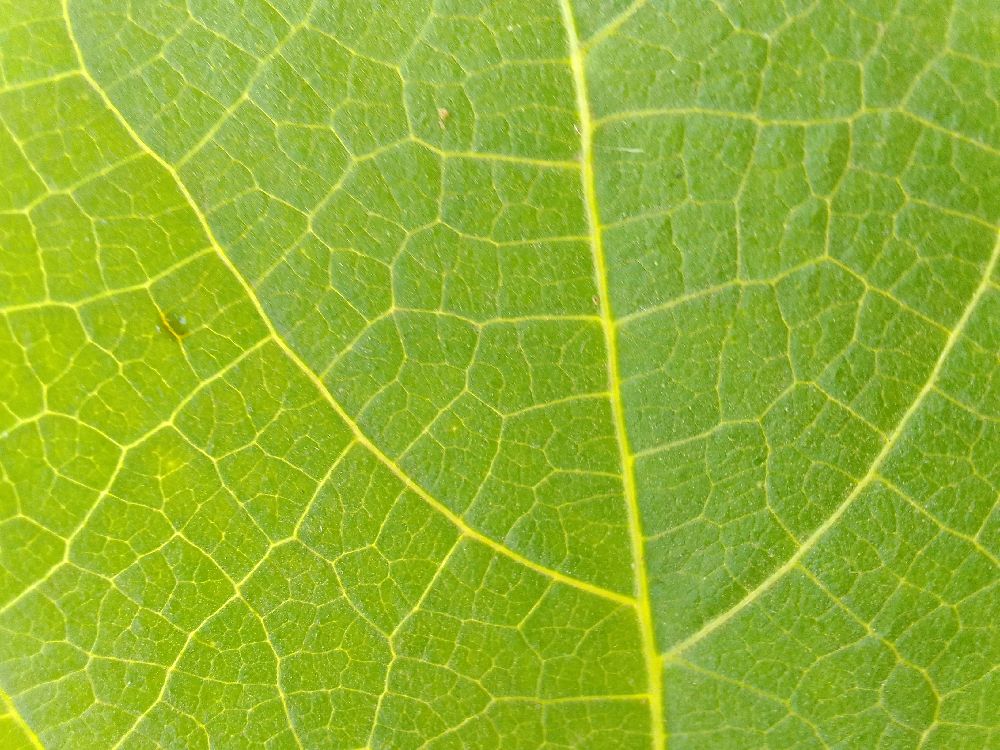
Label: healthy